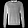
Label: Pullover